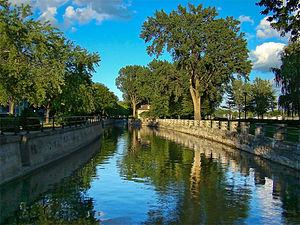
Canal de Lachine, Québec, Canada.
Le canal de Lachine est un canal traversant la section sud-ouest de l'île de Montréal entre le lac Saint-Louis et le Vieux Port. Nommé d’après la ville de Lachine il permet d’éviter les rapides du même nom sur le fleuve Saint-Laurent. Ouvert en 1825, agrandi deux fois au XIXᵉ siècle, il a joué un rôle important dans le développement industriel du Canada et de Montréal. Il est fermé à la navigation commerciale depuis 1970, remplacé par la voie maritime du Saint-Laurent.
Montréal /ˈmɔ̃ˌʁeal/ est la plus importante ville du Québec et la deuxième ville la plus peuplée du Canada, après Toronto et avant Vancouver. Elle se situe principalement sur l’île fluviale de Montréal, sur le fleuve Saint-Laurent dans le Sud du Québec, dont elle est la métropole.